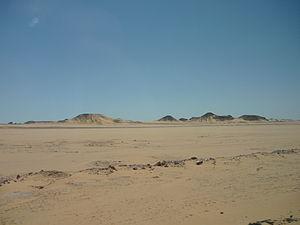
Paysage du désert Libyque près d'Abou Simbel, Égypte
Seth est l'une des plus anciennes divinités égyptiennes. Sa représentation, au museau effilé et aux oreilles dressées mais tronquées, est une composition hybride née de l'imaginaire des Égyptiens des temps prédynastiques. Cette iconographie monstrueuse est peut-être inspirée de l'oryctérope, un termitivore, fouisseur des savanes africaines. Dans le mythe, Seth est le dieu de la confusion, du désordre et de la perturbation, ce que souligne l'écriture hiéroglyphique dans laquelle l'animal séthien sert de déterminatif pour des concepts négatifs.